Vayeira

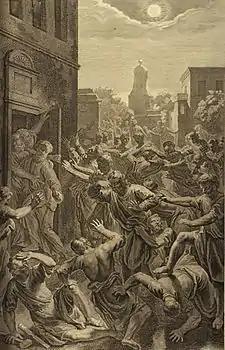
The Sodomites are smitten with blindness (illustration from the 1728 "Figures de la Bible")

The Gemara noted that in Genesis 18:6, Abraham directed Sarah to take flour, "knead it, and make cakes upon the hearth," but then Genesis 18:8 reports, "And he took butter and milk, and the calf," without reporting that Abraham brought any bread to his guests. Ephraim Maksha'ah, a disciple of Rabbi Meir, said in his teacher's name that Abraham ate even unconsecrated food ("chullin") only when it was ritually pure, and that day Sarah had her menstrual period (and so the bread that she baked was ritually impure by virtue of this phenomenon that reflected the rejuvenation that was to make the birth of Isaac possible). Similarly, the Pirke de Rabbi Eliezer taught that when the three angels visited Abraham, Abraham ran to meet them and prepare for them a great banquet. He told Sarah to prepare cakes for them, but when Sarah was kneading, she perceived that the manner of women was upon her, so Abraham did not serve his visitors any of the cakes. Rather, Abraham ran to fetch a calf, but the calf fled from him and went into the cave of Machpelah. Abraham chased in after the calf and found Adam and Eve lying there upon their beds. Lights were kindled above them, and a sweet scent was upon them. Abraham consequently sought to get the cave as a burial possession, as Genesis 23 reports.